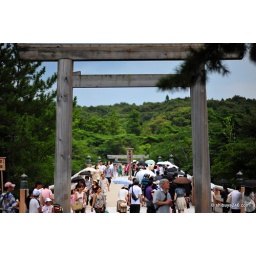
The entrance to Ise Jingu Naiku leads over a wooden bridge with beautiful mountain views